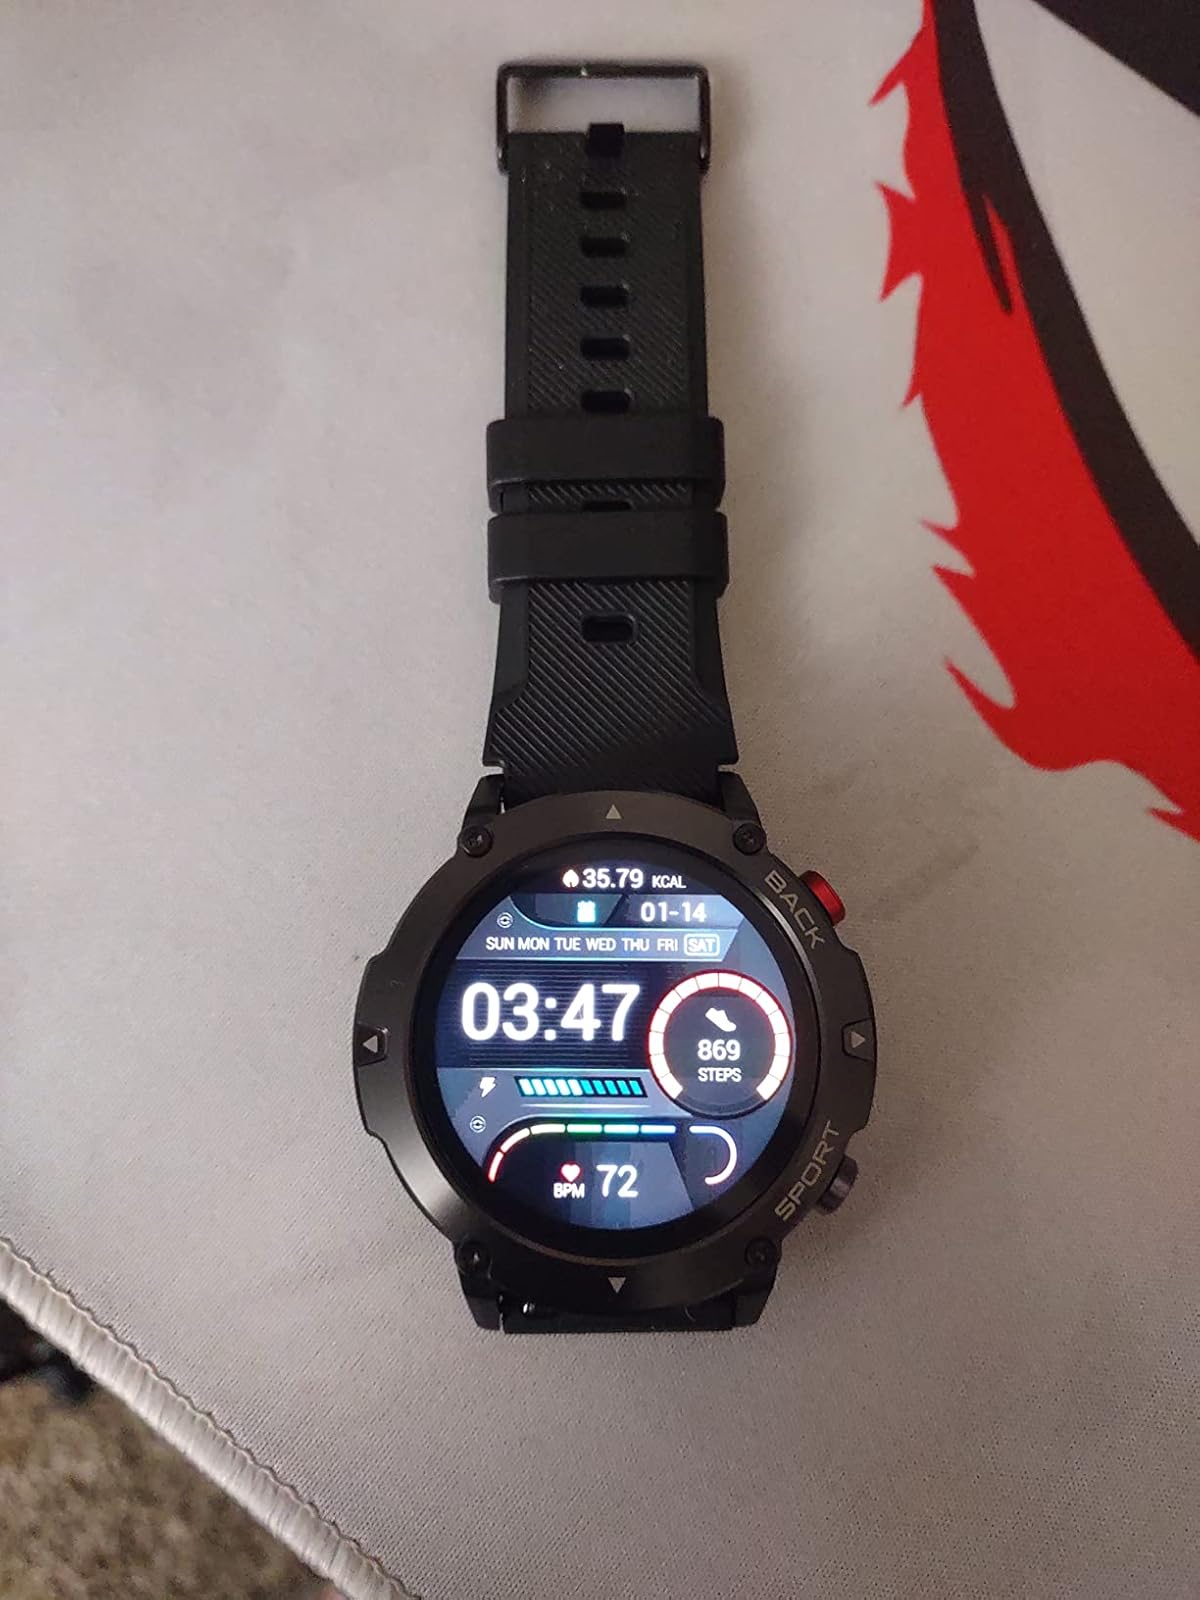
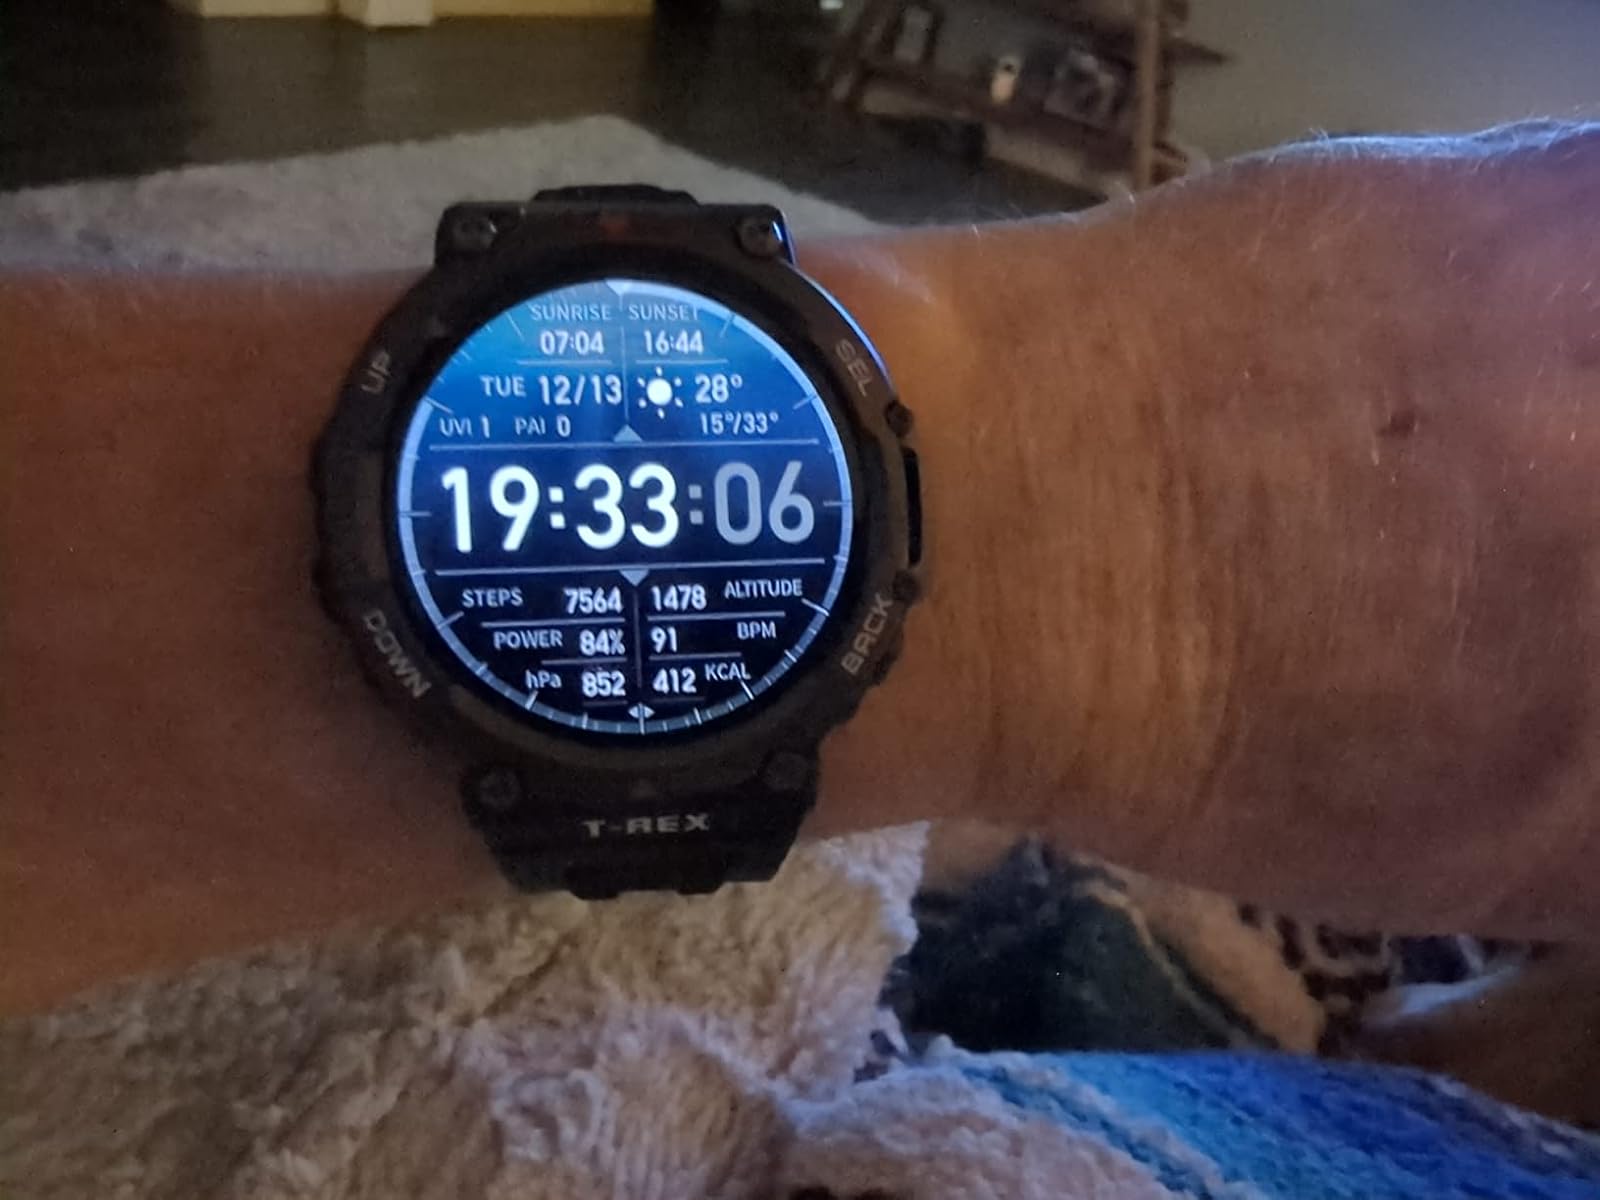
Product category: smartwatch
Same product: no